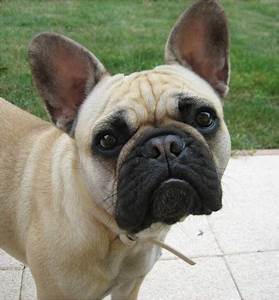
Label: cane